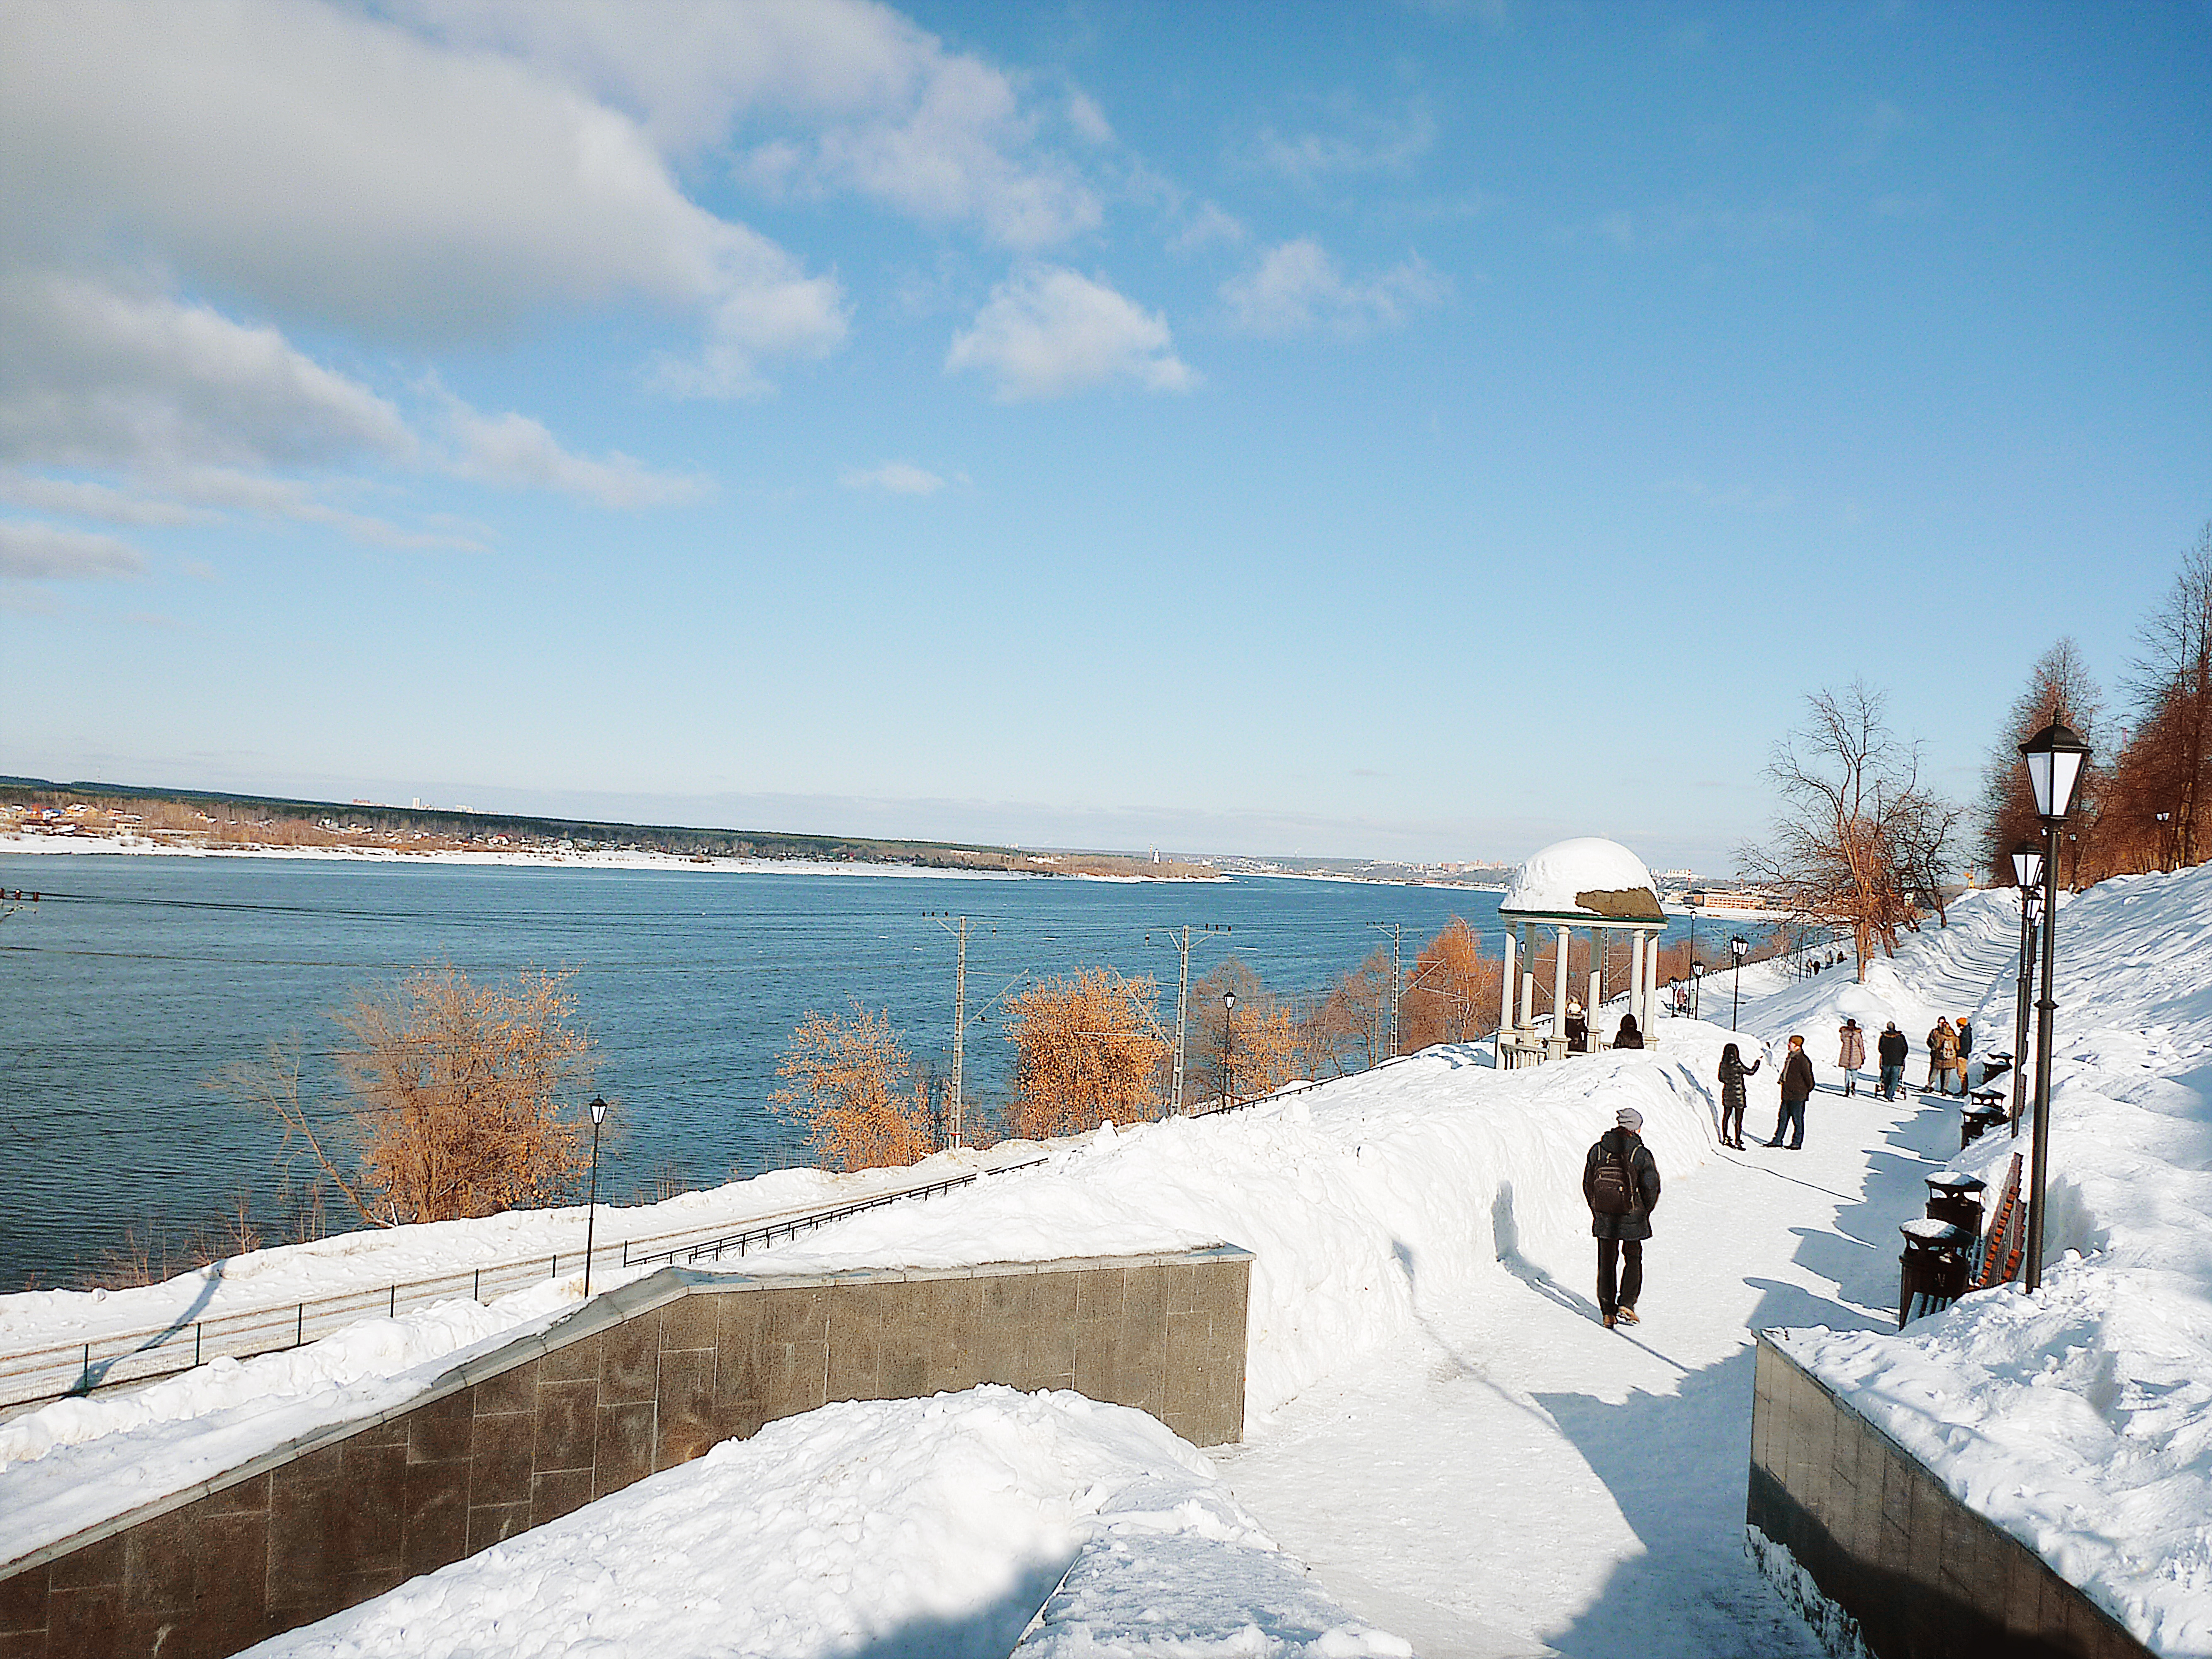
spring, city, sky, cloud, water, snow, azure, tree, slope, plant, lake, street light, landscape, horizon, winter, freezing, leisure, house, cumulus, hill, reservoir, roof, evening, ocean, cottage, natural landscape, frost, lake district, ice cap, panorama